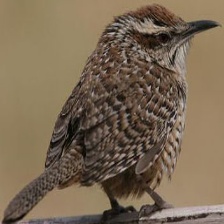
Species: FASCIATED WREN
Scientific name: CAMPYLORHYNCHUS FASCIATUS